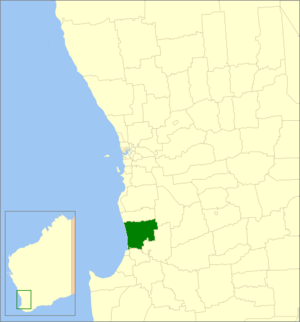
Le Comté de Harvey est une zone d'administration locale dans le sud-ouest de l'Australie-Occidentale en Australie à environ 140 km au sud de Perth et nord-est de la ville de Bunbury.